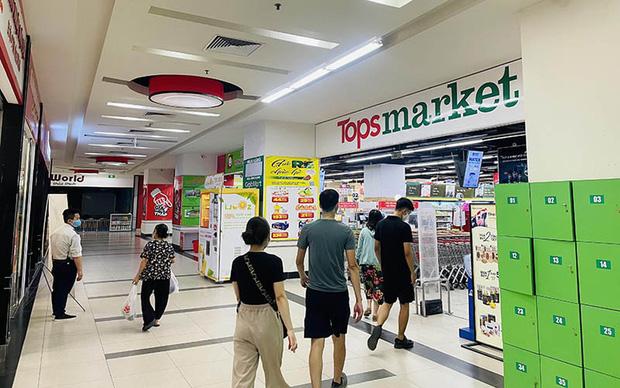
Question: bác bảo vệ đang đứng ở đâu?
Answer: bên trái ngoài cùng